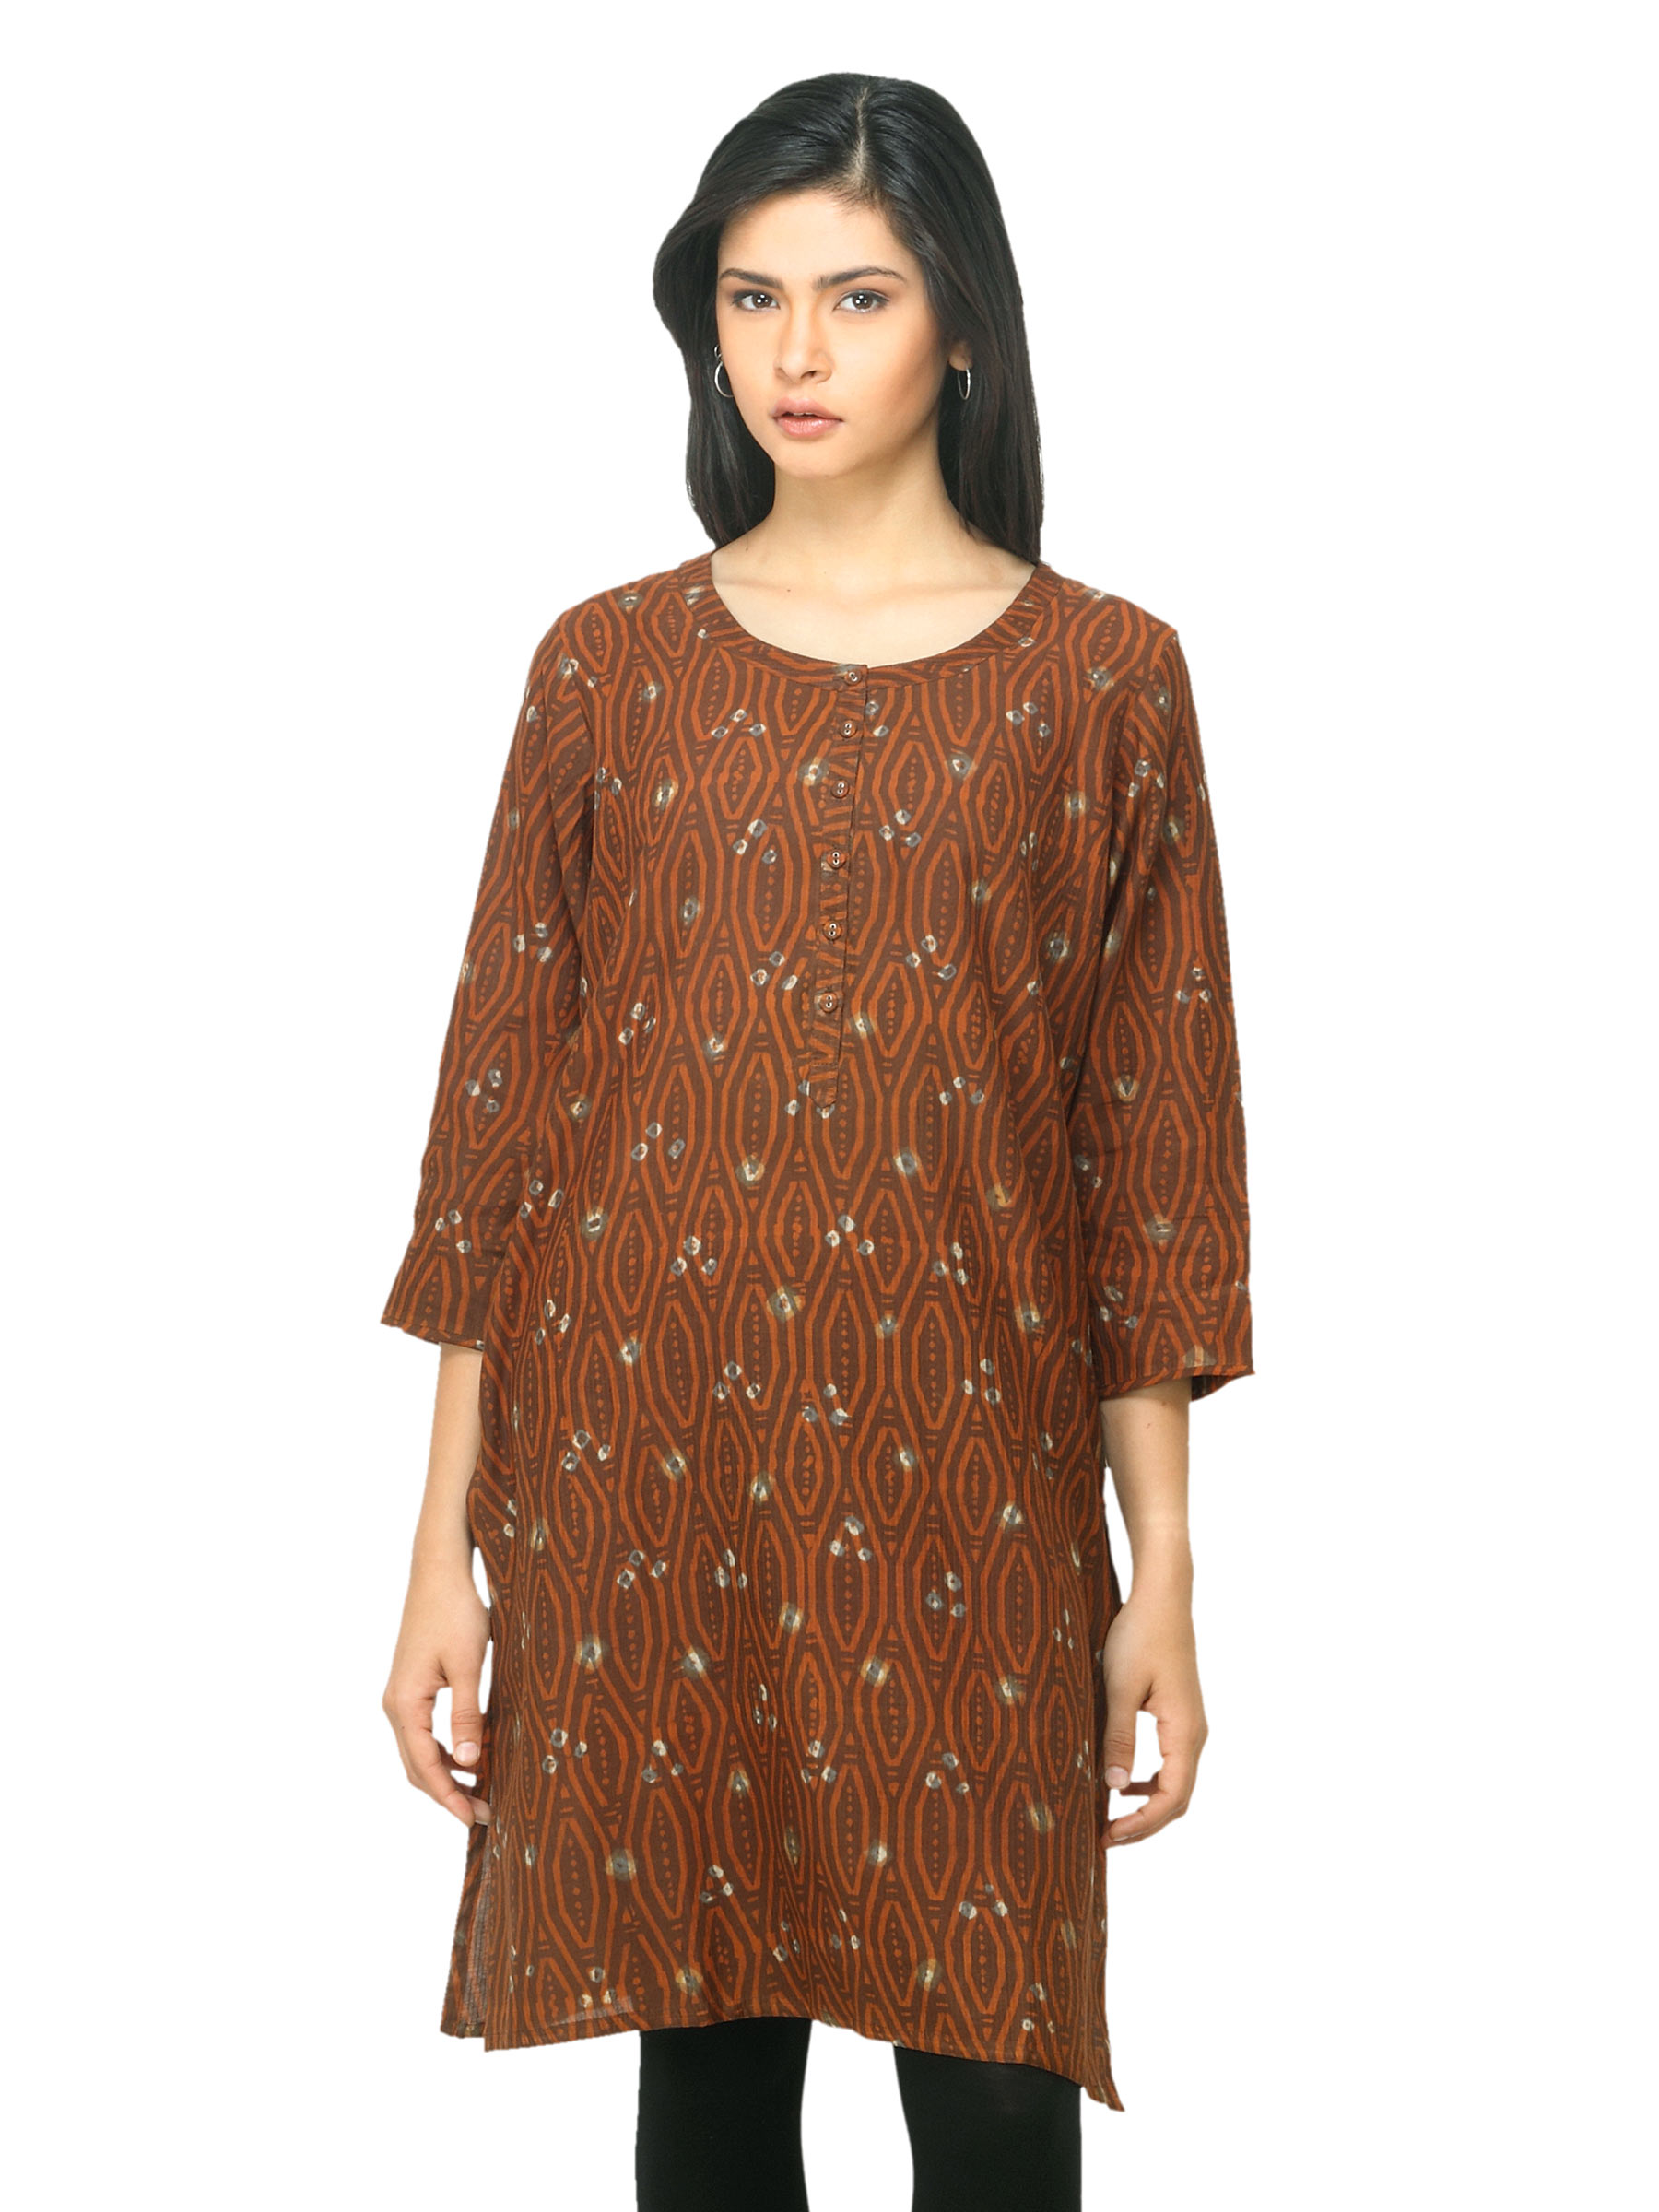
Fabindia Women Rust Printed Tussar Kurta
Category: Apparel / Topwear / Kurtas
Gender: Women
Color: Rust
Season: Summer 2012
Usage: Ethnic